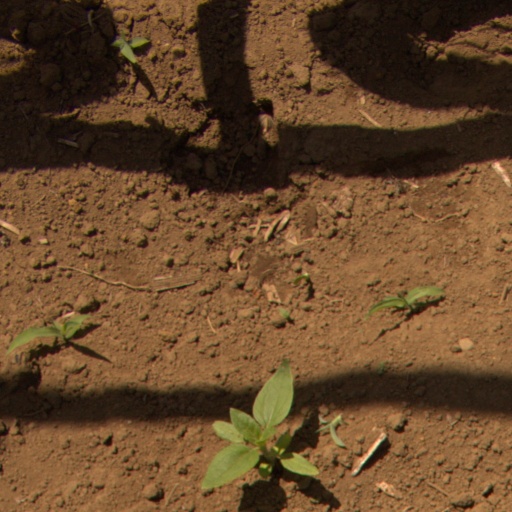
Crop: Jerusalem artichoke